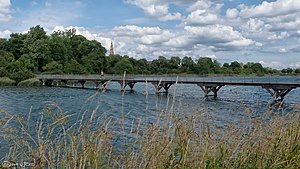
Dyssebroen
Dyssebroen
Dyssebroen er en fodgænger- og cykelbro, der ligger på Christiania, København. Den forbinder Christianshavn med Amager over Stadsgraven, den tidligere voldgrav ved Christianshavns Vold, som var en del af Københavns befæstning